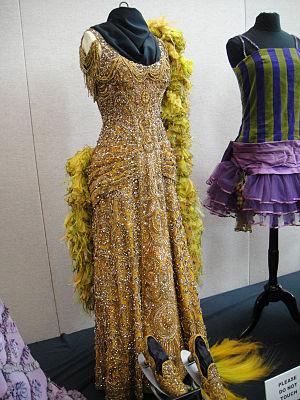
Irene Sharaff est une célèbre créatrice de costumes américaine, née le 23 janvier 1910 à Boston et morte le 10 août 1993 à New York.